Domenico Pozzi

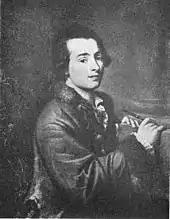

He was born in Castel San Pietro to Swiss stuccoist Francesco Pozzi (1704–1789). He first trained with his father and Giuseppe Baldrighi and then entered the Academy of Milan. After some time he went to Rome and then to Germany, where he painted for the library of the Count von Castelli at Mannheim. He afterwards worked in Solothurn, Mendrisio, and in the Palace of the Marquis Odescalchi. He died in Milan.